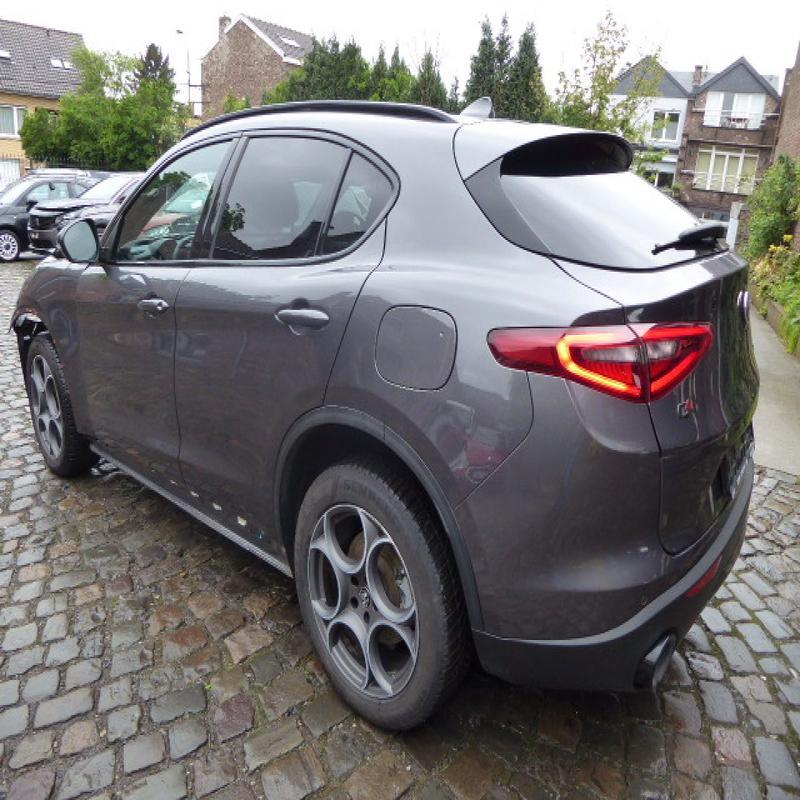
Aucun dommage détecté.
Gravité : aucun